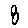
Label: 8